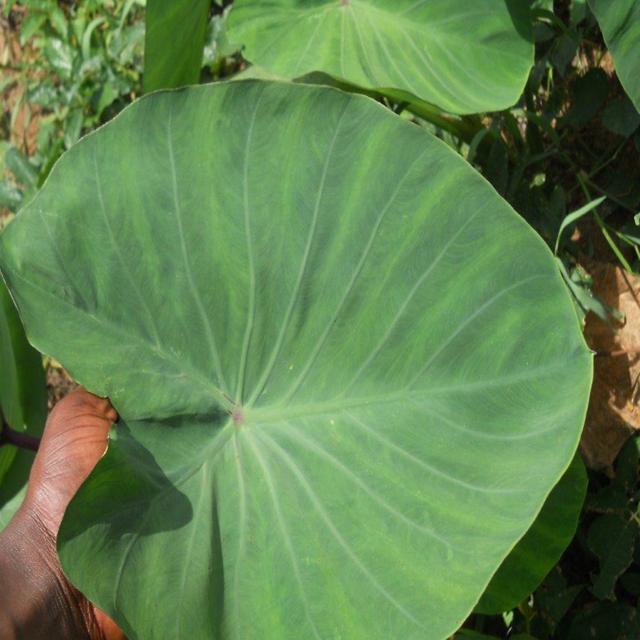
Label: Healthy